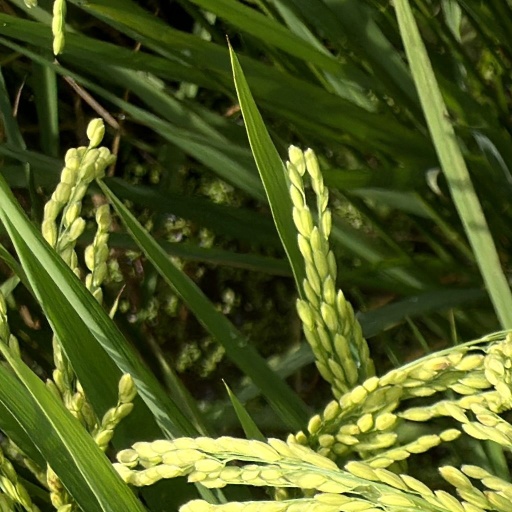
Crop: rice